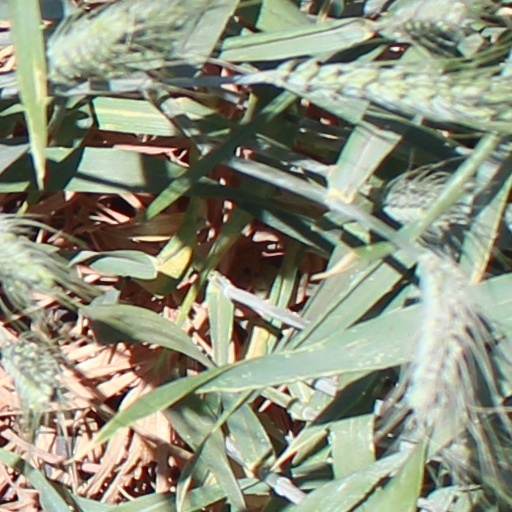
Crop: wheat